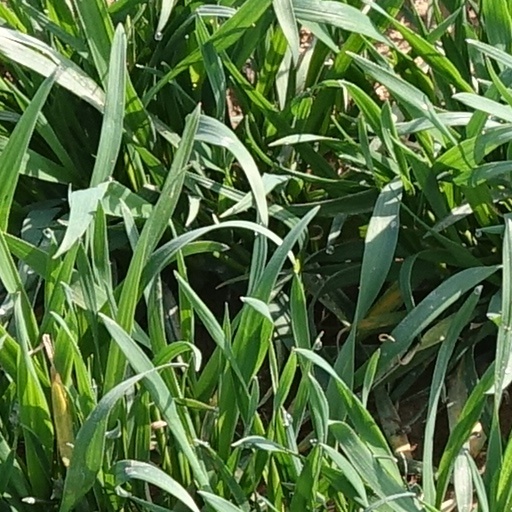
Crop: wheat